Lakhdar Brahimi

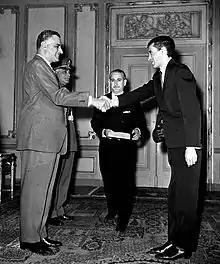
Brahimi (right) as the Algerian Ambassador to Egypt, shaking hands with Gamal Abdel Nasser, the Egyptian President, after presenting his credentials to the president (Cairo, April 1963).

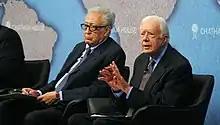
Lakhdar Brahimi and Jimmy Carter (New York, 24 July 2013)

Brahimi was the United Nations special representative for Afghanistan and Iraq. Before his appointment in 2001 by the Secretary-General, Kofi Annan, he had served the U.N. as special representative to Haiti where he narrowly escaped an assassination attempt. Brahimi facilitated the first American UN Force Commander since their involvement in the Korean War. Before coming to the U.N., Brahimi, who represented the National Liberation Front in Tunis during Algeria's independence movement in 1956–1961, was an Arab League official (1984–1991) and the Algerian Minister for Foreign Affairs from 1991 until 1993. Brahimi was also chair of the Panel on United Nations Peace Operations, which produced the influential Brahimi Report.